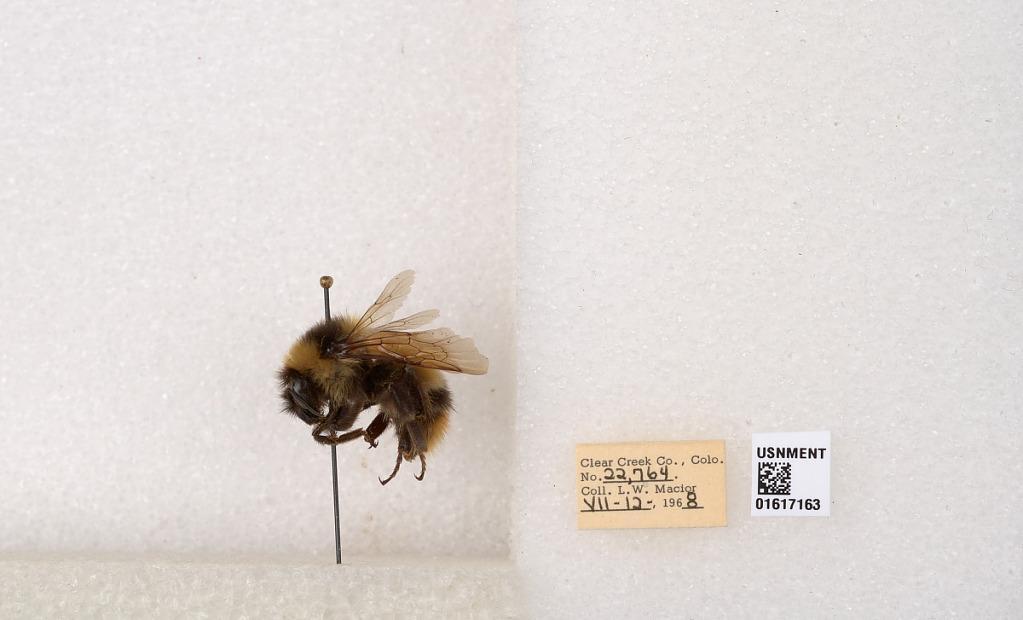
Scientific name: Bombus kirbyellus
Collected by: L. Macior
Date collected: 1968-7-12
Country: United States
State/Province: Colorado
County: Clear Creek
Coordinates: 39.6891, -105.644